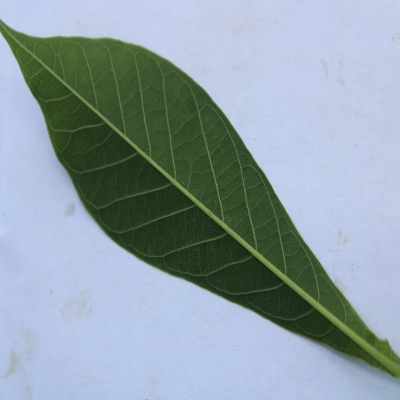
Crop: Cassava
Condition: healthy